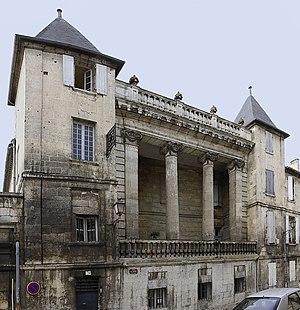
Hôtel de Bardine (XVIIIe siècle), rue de Beaulieu, Angoulême, Charente, France. Architecte
Angoulême est une commune du Sud-Ouest de la France, préfecture du département de la Charente, en région Nouvelle-Aquitaine.
Ce tableau présente la liste de tous les monuments historiques classés ou inscrits dans la ville de Angoulême, Charente, en France.